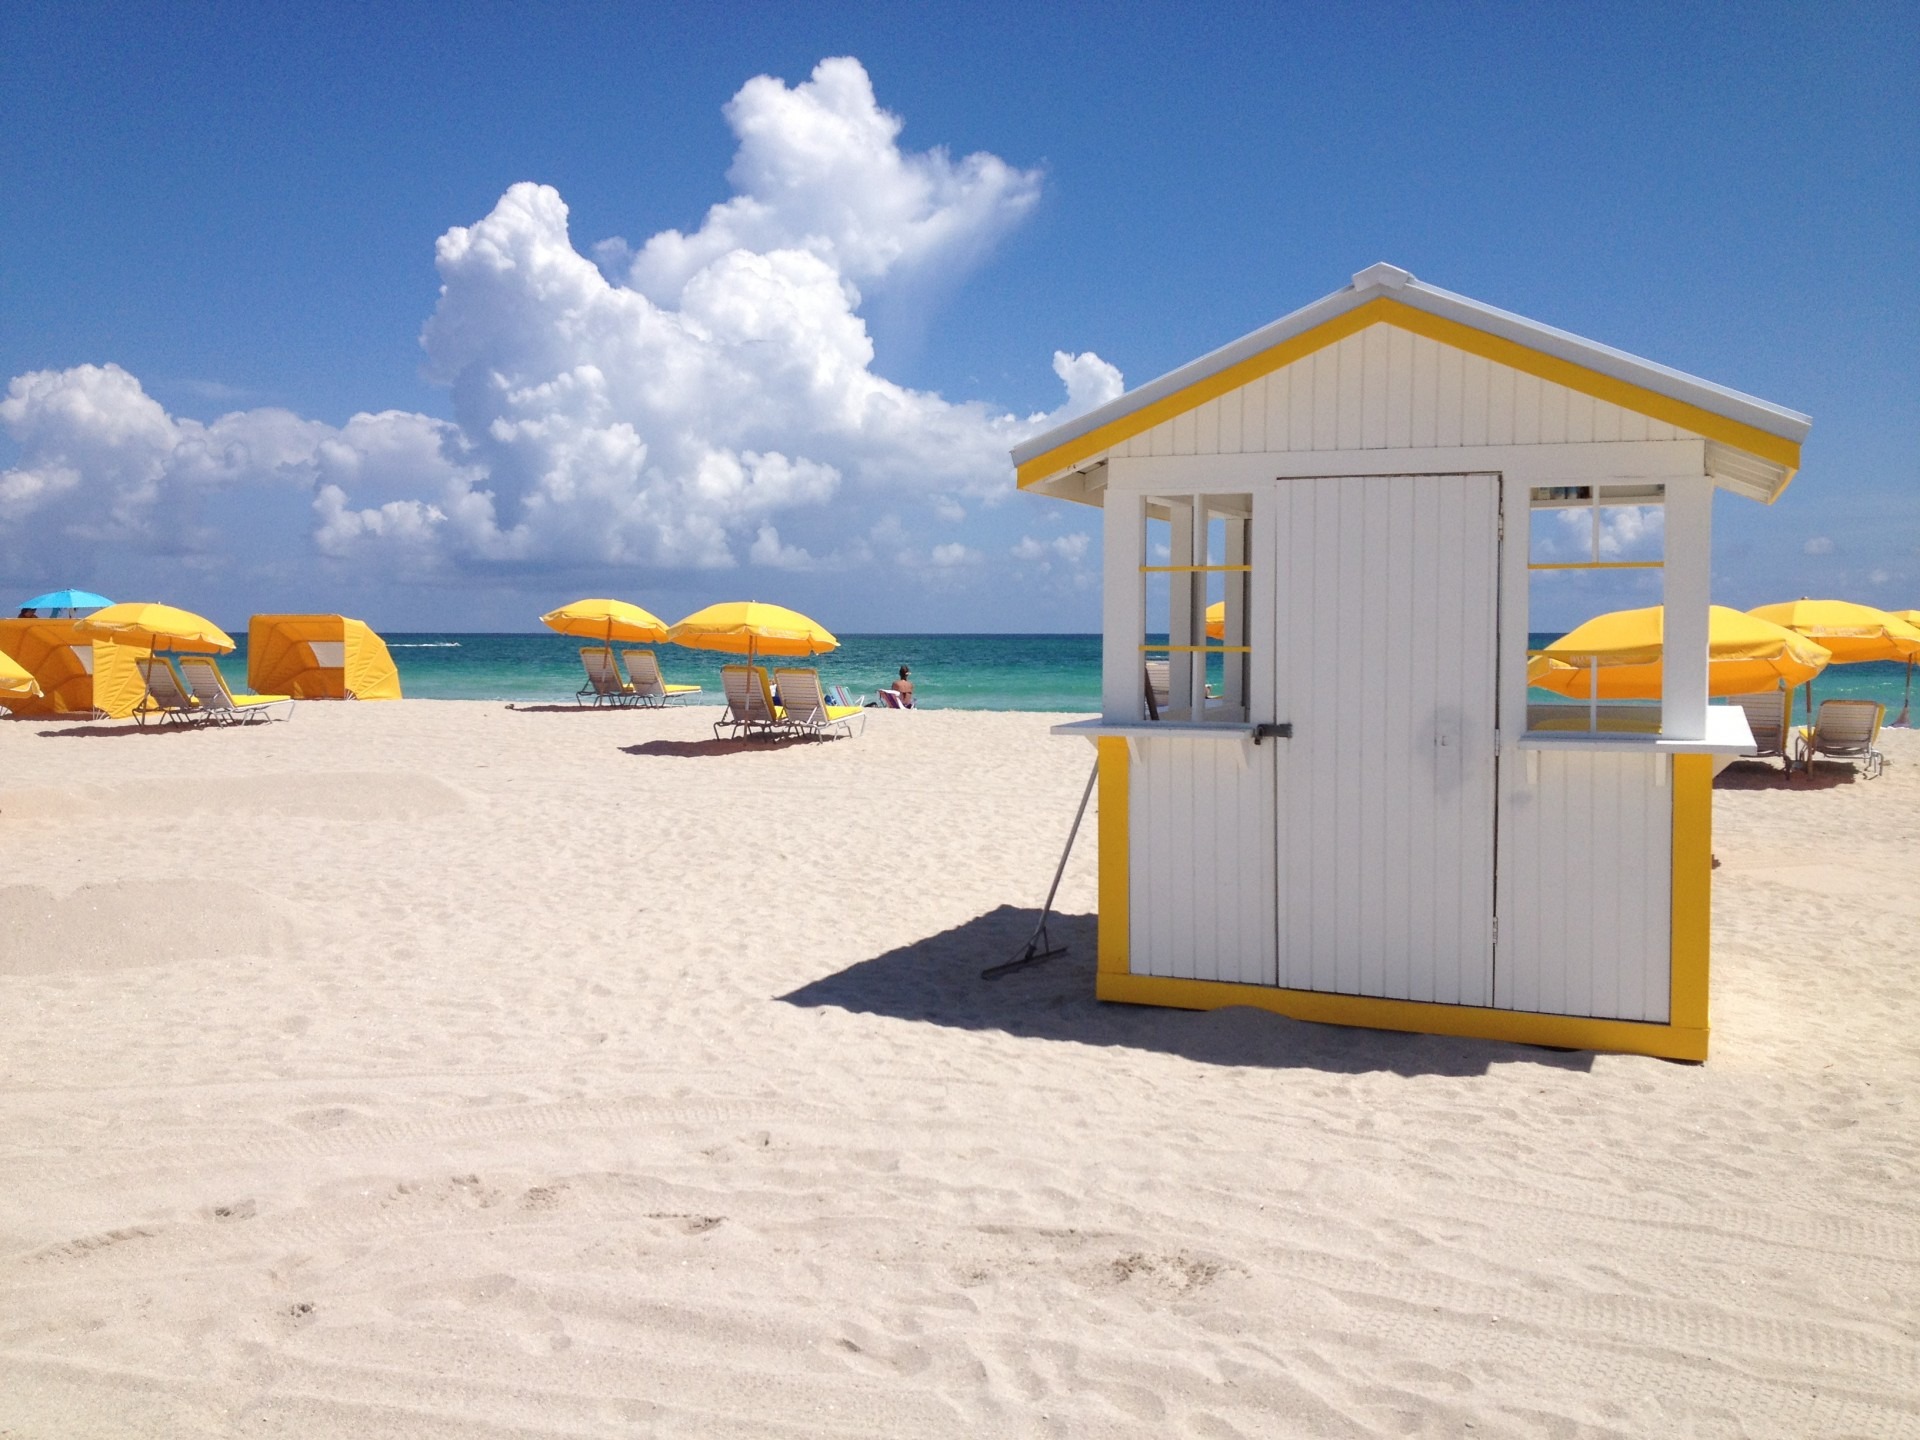
beach, sea, coast, sand, ocean, vacation, seaside, umbrella, holiday, leisure, relaxation, resort